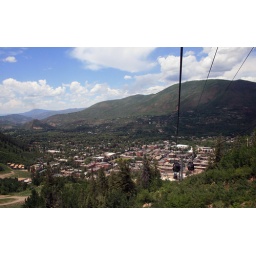
It was $23 per person to ride the Gondola up Ajax ski mountain in Aspen...ridiculous!